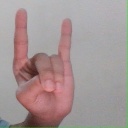
अक्षर: श